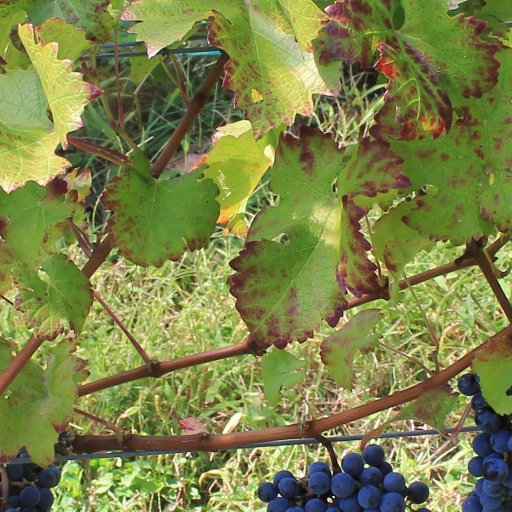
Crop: grape